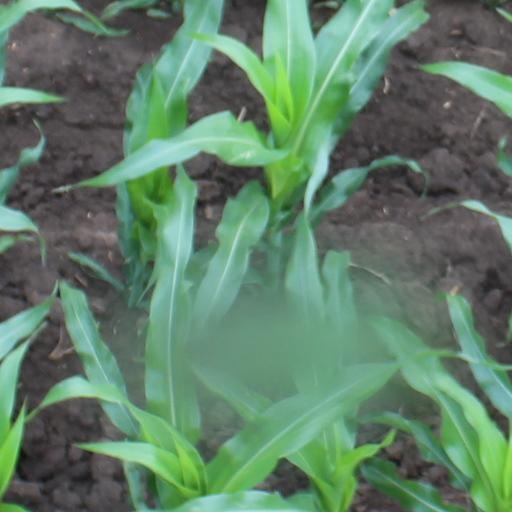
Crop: maize; corn